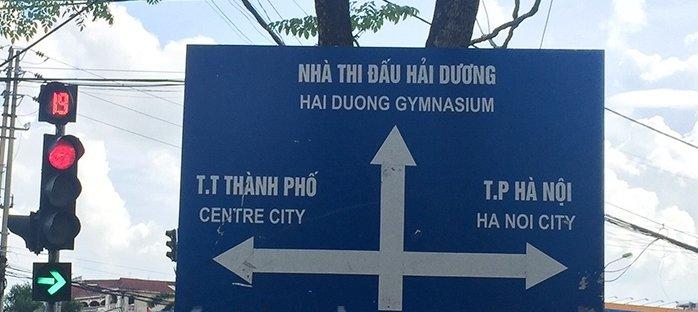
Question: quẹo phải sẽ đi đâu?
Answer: quẹo phải sẽ đi t. p hà nội